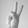
ASL letter: V